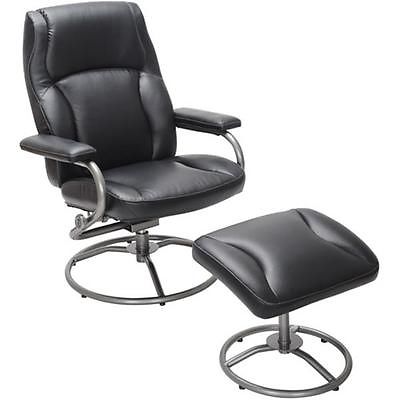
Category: chair